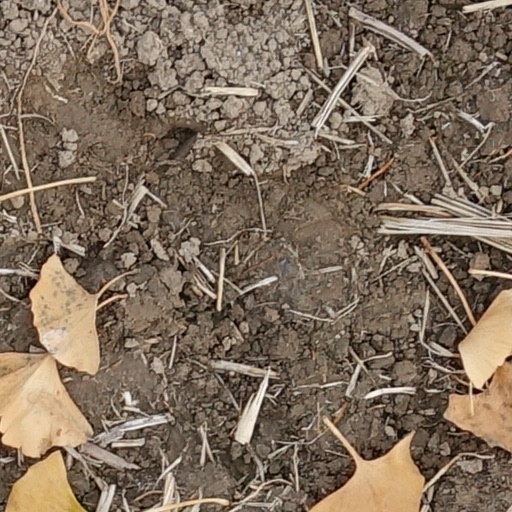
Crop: wheat